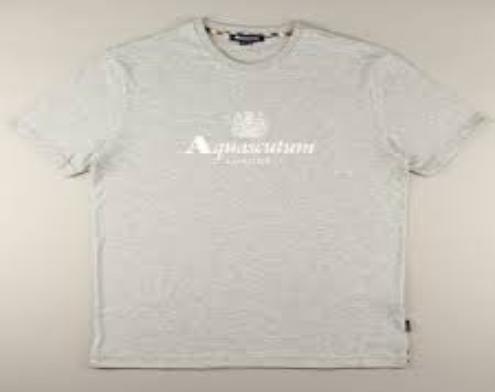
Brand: Aquascutum
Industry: Clothes